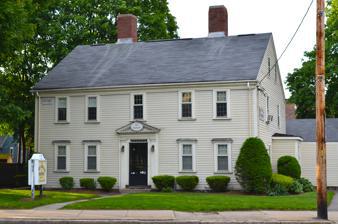
Building: Hager–Mead House
Country: United States of America
Year built: 1795
Historic house in Massachusetts, United States United States historic place Hager–Mead House U.S. National Register of Historic Places Show map of Massachusetts Show map of the United States Location 411 Main St., Waltham, Massachusetts Coordinates 42°22′40″N 71°13′38″W / 42.37778°N 71.22722°W / 42.37778; -71.22722 Built 1795 Architectural style Georgian MPS Waltham MRA NRHP reference No. 89001572 Added to NRHP September 28, 1989 The Hager–Mead House is a historic house at 411 Main Street in Waltham, Massachusetts .  The 2 + 1 ⁄ 2 -story wood-frame house was built in 1795, and is one of the city's small number of 18th-century houses. It is five bays wide and two deep, with chimneys set in the ridge, and a center entry flanked by Doric pilasters and topped by a six-pane transom window and modillioned cornice.  The house was built by Samuel Hager, a farmer from Watertown , who promptly sold it Stephen Mead, a blacksmith, in 1796. The house was listed on the National Register of Historic Places in 1989. Plaque on the front of the house See also National Register of Historic Places listings in Waltham, Massachusetts References